Metropolis of Moldavia and Bukovina

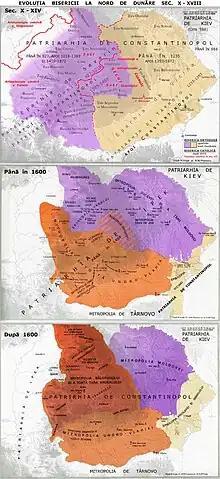
The history of the Orthodox church in the Romanian lands, 10-18th centuries

The Metropolis of Moldavia was set up in 1386 and recognized in 1401 by the Ecumenical Patriarchate of Constantinople as the Metropolis of Moldo-Wallachia. It then united, in 1872, with the Metropolis of Ungro-Wallachia to form the Romanian Orthodox Church.